Third Battle of Panipat

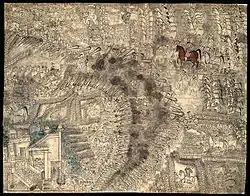
Faizabad-style painting of the Third Battle of Panipat; the centre of the image is dominated by the twin arcs of the lines of guns firing at each other with smoke and destruction in between

The Third Battle of Panipat took place on 14 January 1761 between the Maratha Empire and the invading army of the Durrani Empire. The battle took place in and around the city of Panipat, approximately north of Delhi. The Afghans were supported by three key allies in India: Najib ud-Daula who persuaded the support of the Rohilla chiefs, elements of the declining Mughal Empire, and most prized the Oudh State under Shuja-ud-Daula. Several high ranking nobles of the Mughal Empire were able to persuade Maharaja Deep Chand of the Kingdom of Kumaon, an old Himalayan ally of the Mughal Empire, to support the Afghan side in the battle. The Maratha army was led by Sadashivrao Bhau, who was third-highest authority of the Maratha Confederacy after the Chhatrapati and the Peshwa. The bulk of the Maratha army was stationed in the Deccan Plateau with the Peshwa.